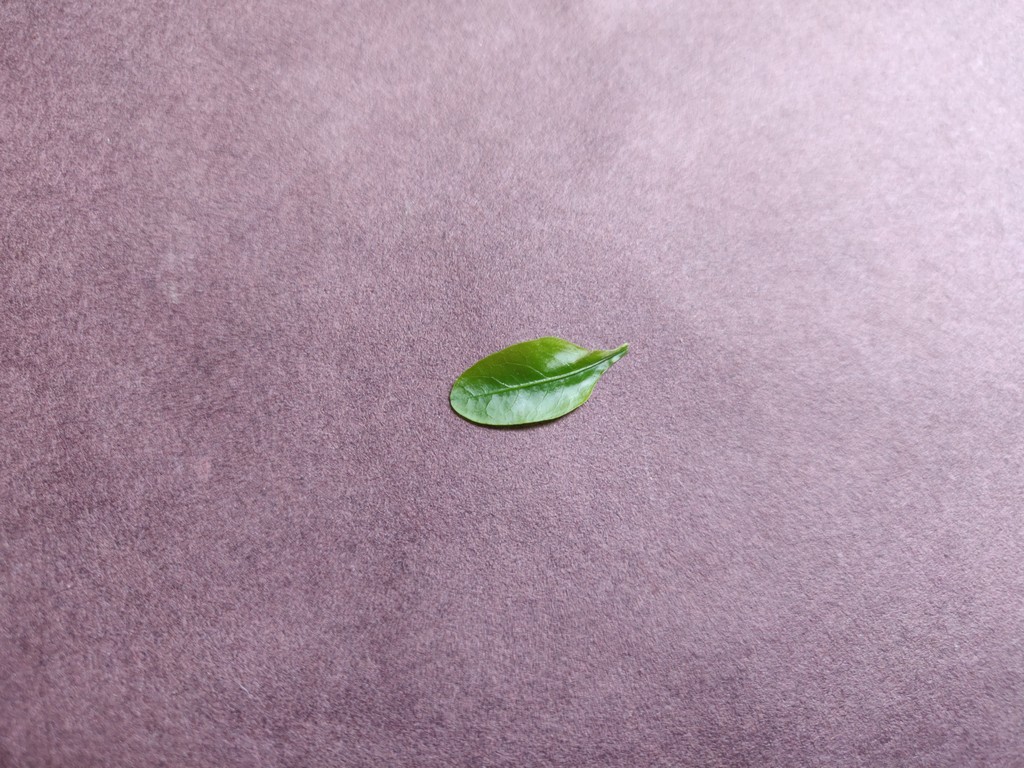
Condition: Healthy
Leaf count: single
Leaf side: front